Mustard gas

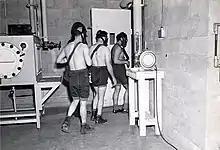
Mustard gas test subjects enter gas chamber, Edgewood Arsenal, March 1945

Since World War I, mustard gas has been used in several wars and other conflicts, usually against people who cannot retaliate in kind: